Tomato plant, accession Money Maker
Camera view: bottom (45 deg); turntable rotation: 210 degrees
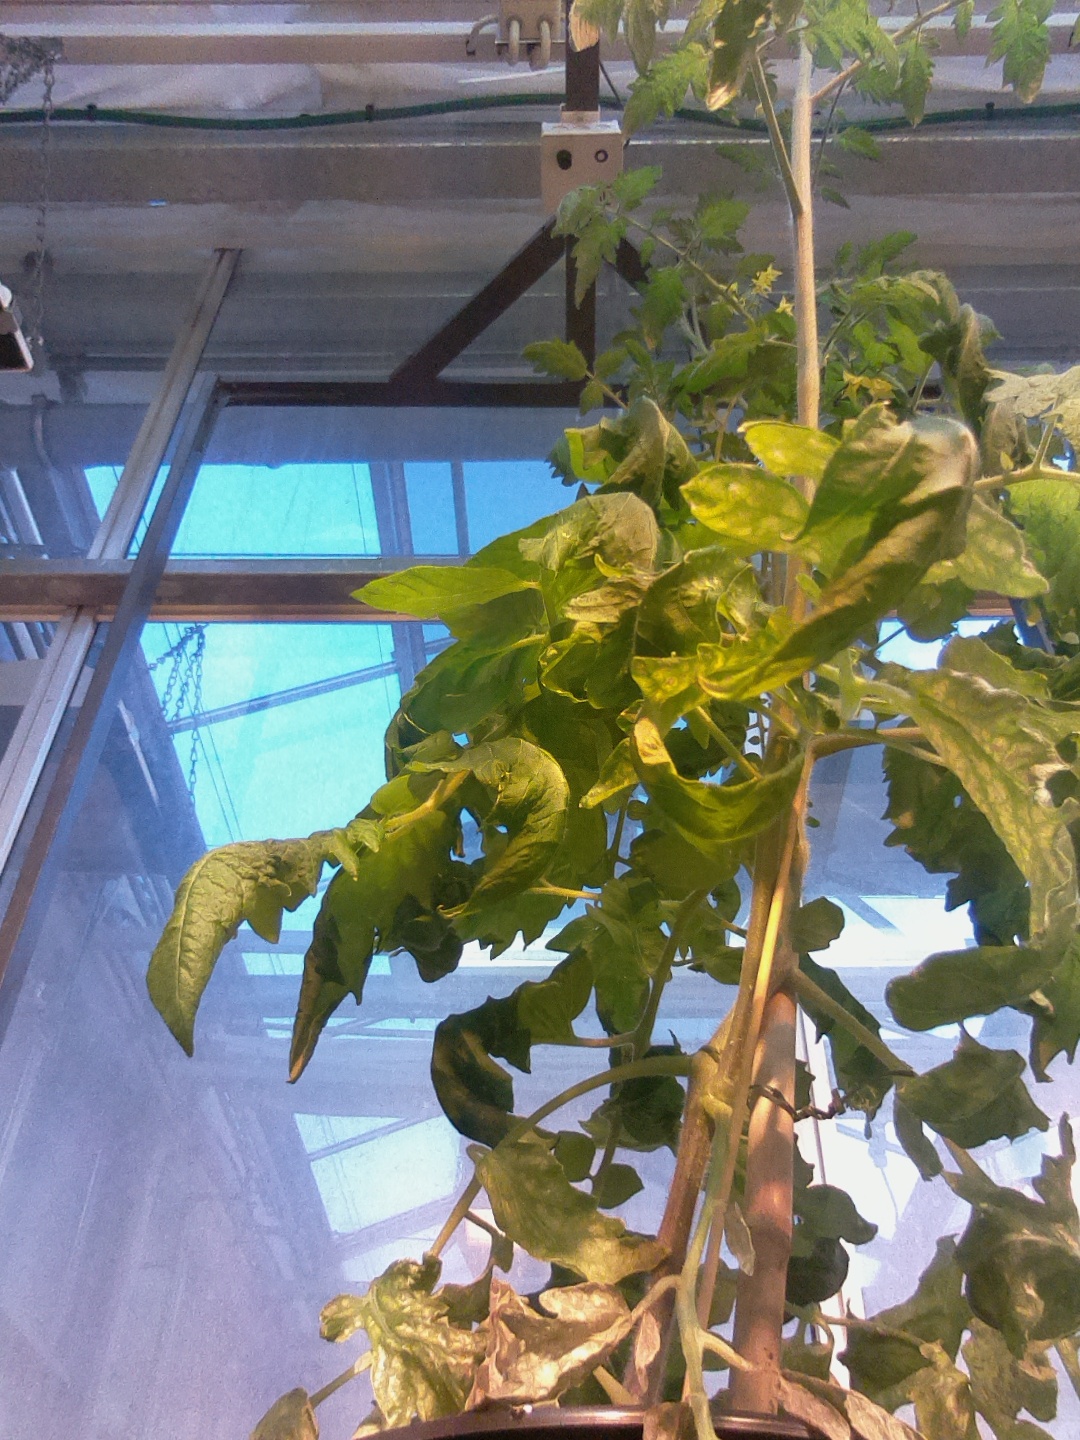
BBCH growth stage 67: Full flowering, 70%-80% of flowers open, more petals falling